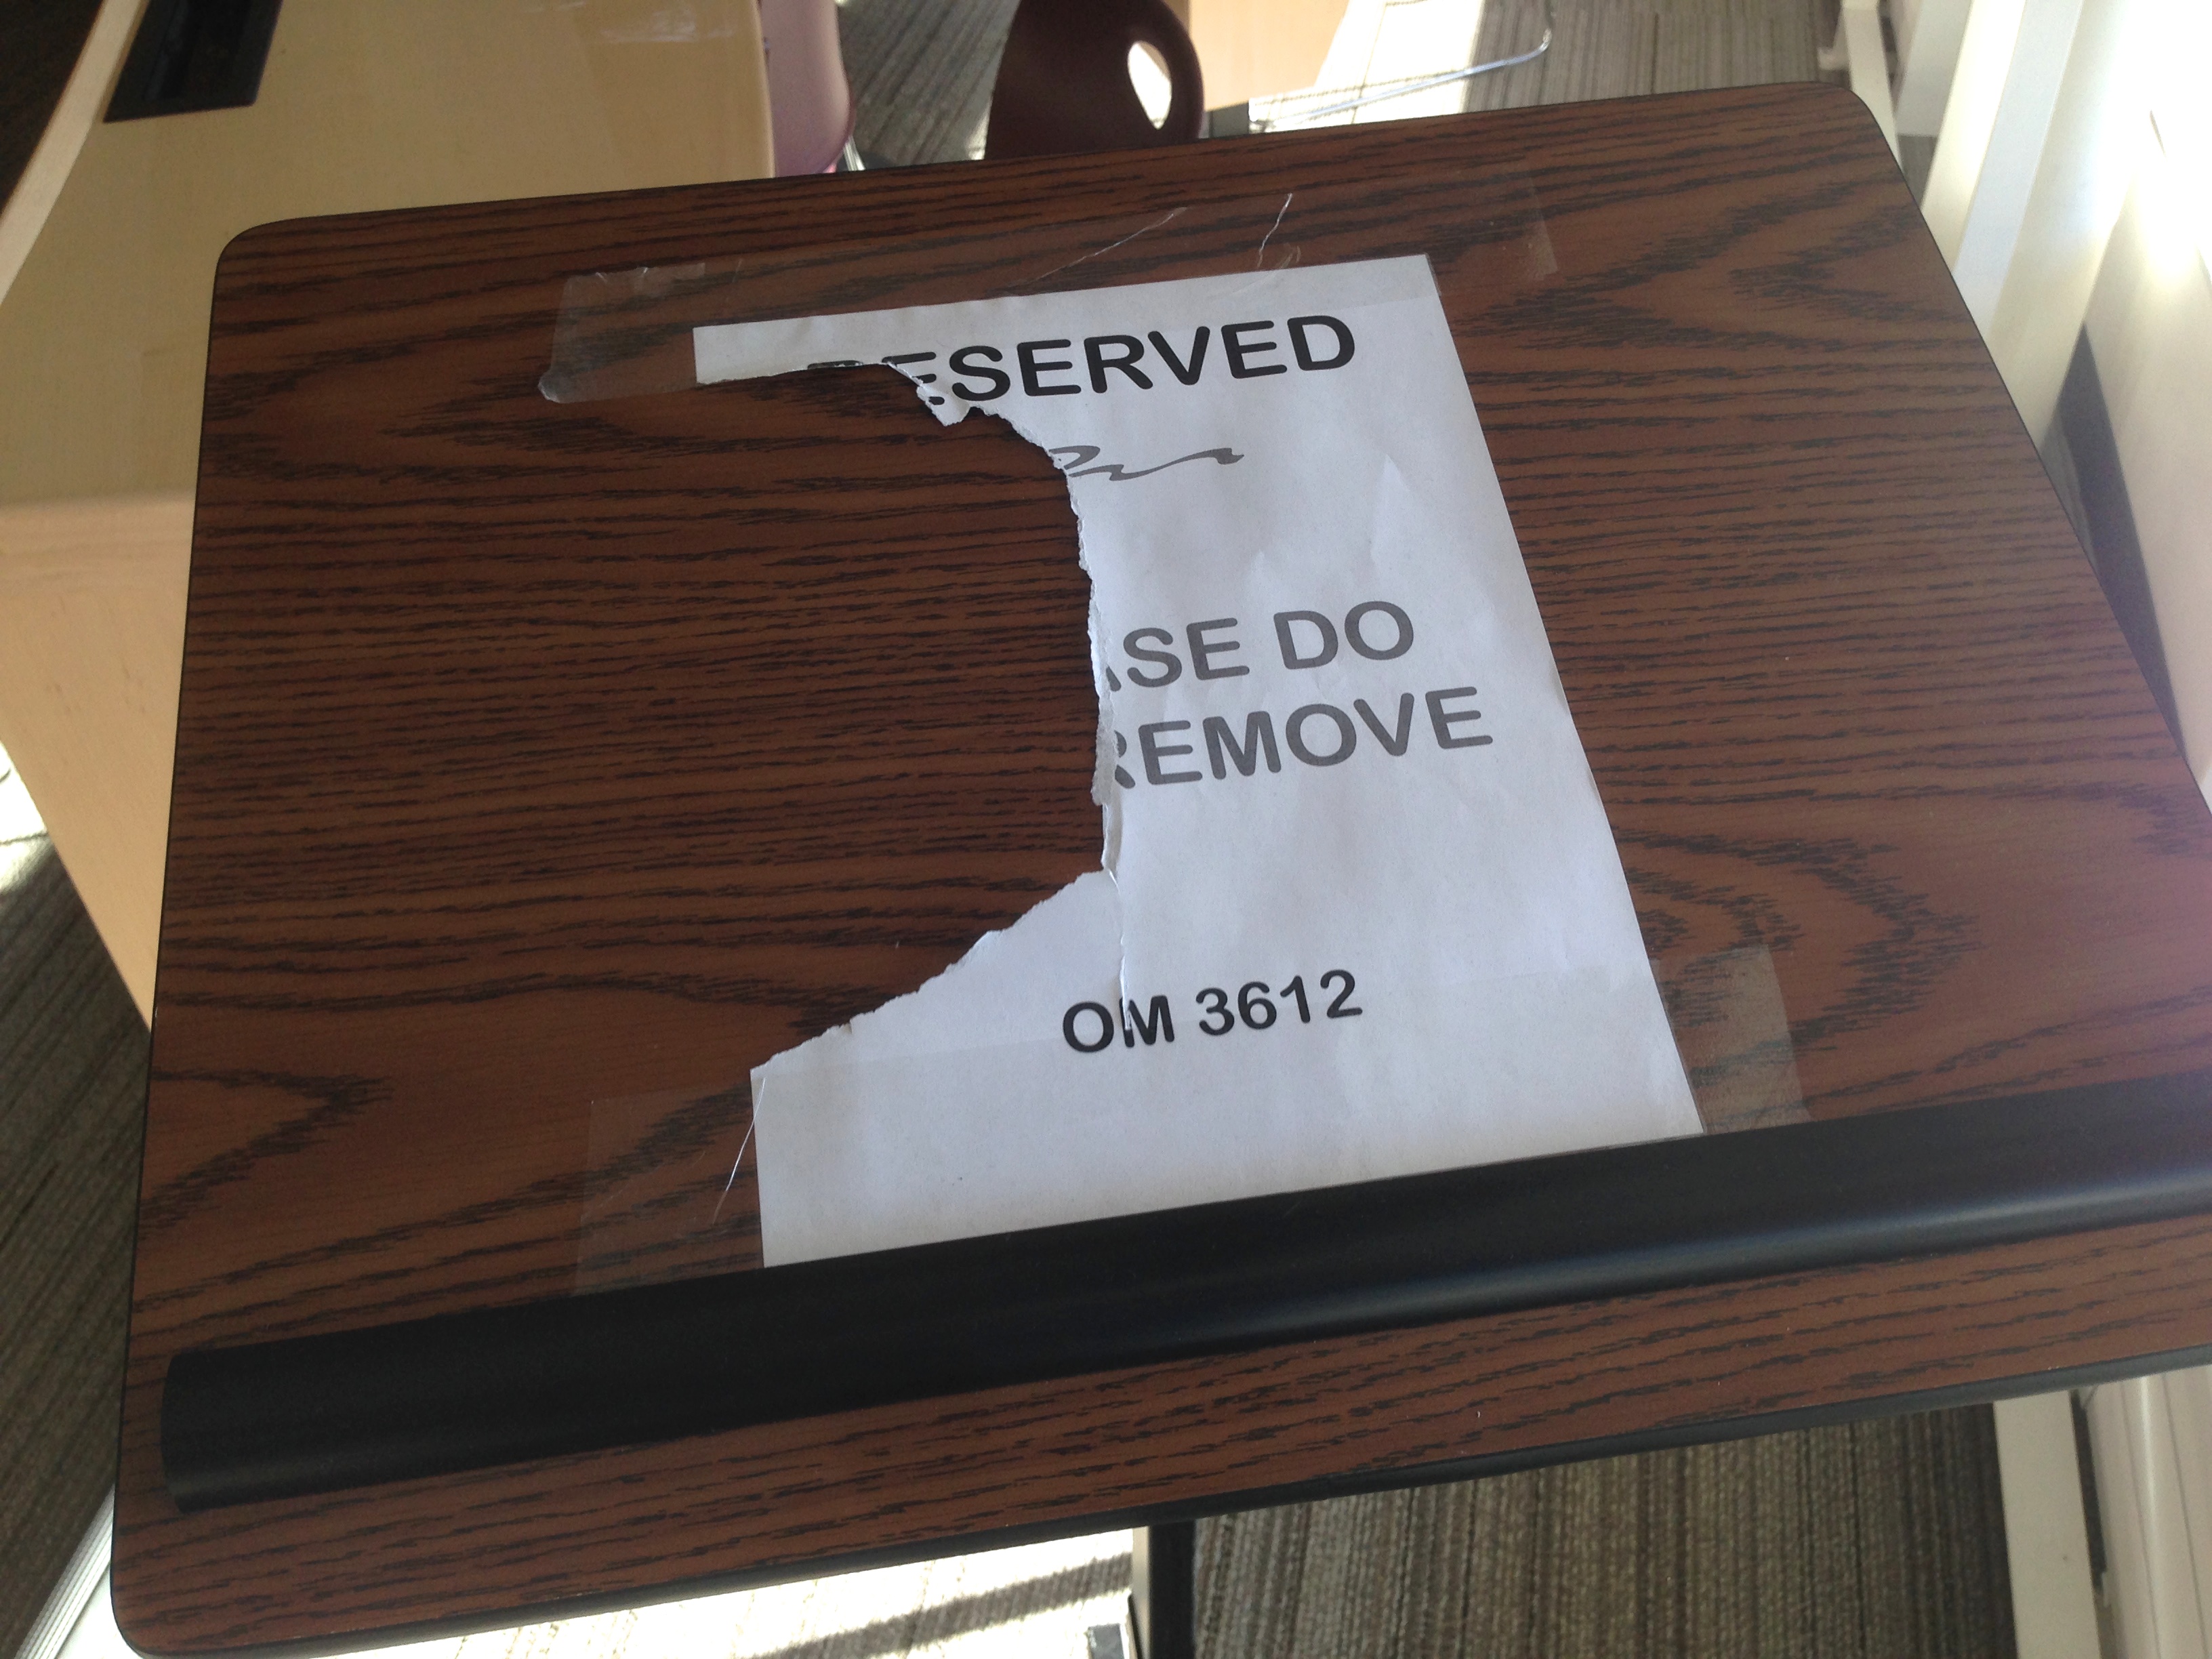
writing, wood, furniture, product, design, document, plywood